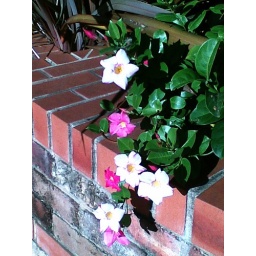
flowers near my home